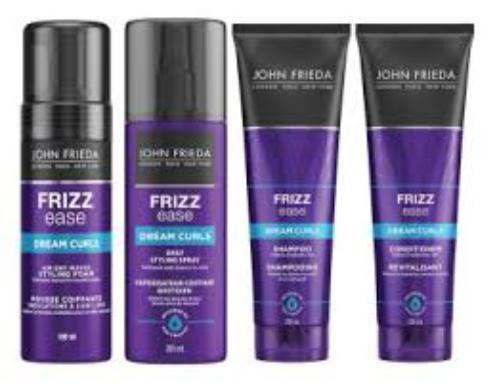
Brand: Frizz-Ease
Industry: Necessities